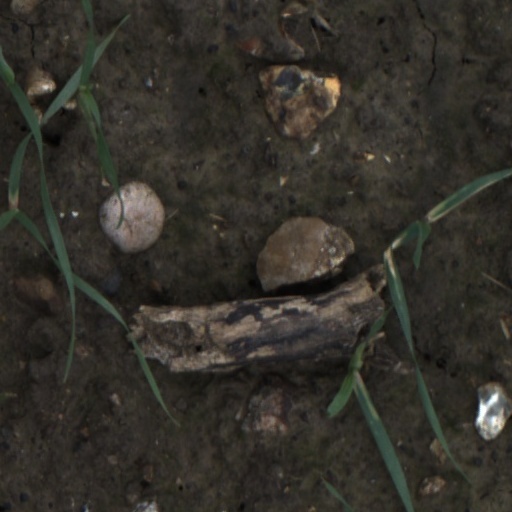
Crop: wheat